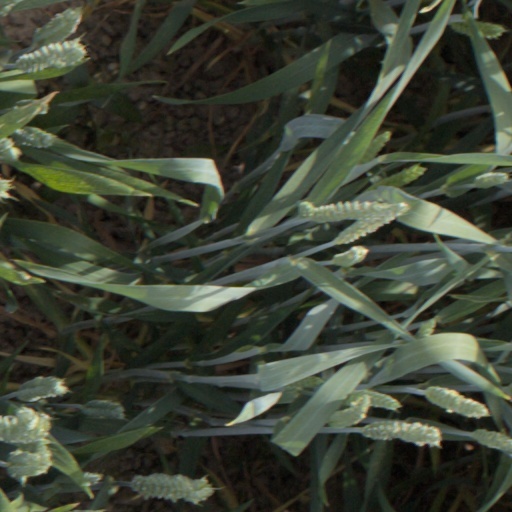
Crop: wheat